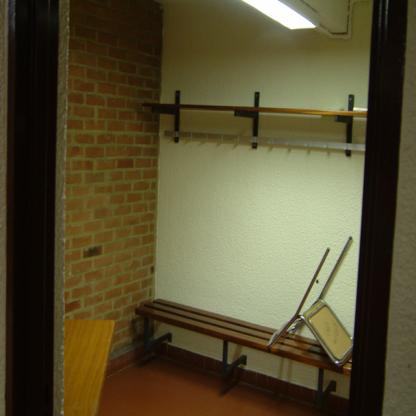
Scene: Indoor